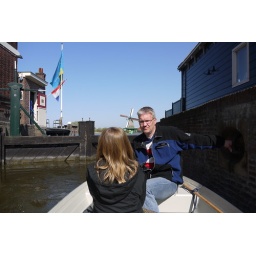
Voor de eerste keer door de sluis, op de eerst dag van het sluisseizoen. Gert-Jan en Laura in conclaaf.